Einar Löfstedt

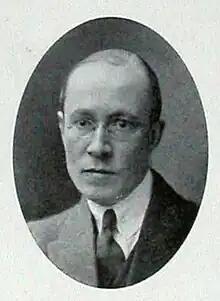

Haimon Einar Harald Löfstedt (15 June 1880 – 10 June 1955) was a Swedish Latinist and classical philologist. His father, also named Einar Löfstedt, was a scholar of Greek.